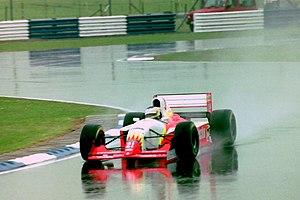
La Lola T93/30 est une monoplace de Formule 1 conçue par le constructeur automobile britannique Lola Cars pour le compte de l'écurie italienne Scuderia Italia, dans le cadre du championnat du monde de Formule 1 1993. Conçue par l'ingénieur britannique Eric Broadley, elle est pilotée par les Italiens Michele Alboreto, en provenance de Footwork Racing, et Luca Badoer, qui fait ses débuts dans la discipline.